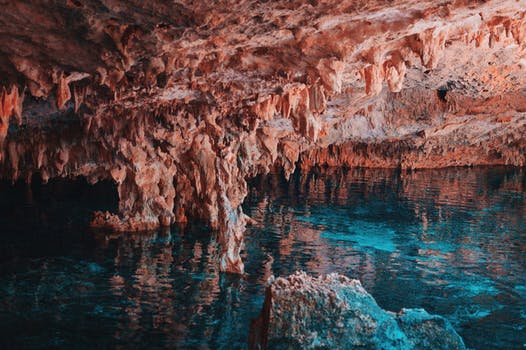
Label: No Watermark